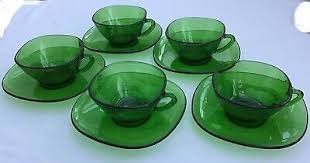
Label: glass